Suzuki T350

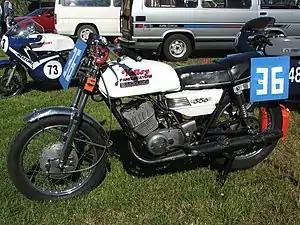
Suzuki T350 in racing trim

The Suzuki T350, also known as the Suzuki Rebel is a , two-stroke, twin-cylinder motorcycle produced by the Japanese Suzuki company between 1969 and 1972. The model was based T305 and used an enlarged version of the T305 engine, which itself was an enlargement of the T20 unit. It was the fastest production 350 at the time. In 1972 a T350 was overall winner of the Australian Castrol Six Hour Production race at Amaroo Park but was subsequently disqualified but the same bike won the 500cc class in 1973. The model was dropped when the T380 triple was introduced in 1972.